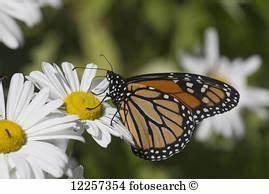
butterfly